Separation anxiety in dogs

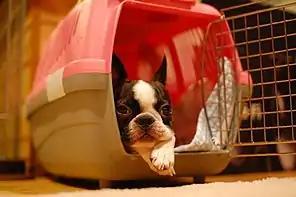
Boston Terrier in crate.

Managing and controlling the canine environment is one method used to help treat separation anxiety in dogs. The focus is to reduce the canine's anxiety while eliminating possible means of self-injury or harm to the surrounding environment. In the cases of some dogs, crate training can provide an effective enclosure in which the canine feels safe and comfortable, whilst eliminating possible means of harm in the environment, as they are enclosed. The use of a crate or small, enclosed structure is effective for dogs who have been accustomed to crate training before, however introducing this method past the accustomed age of house training, can worsen the symptoms experienced by the dog. As well, confining a dog who is unaccustomed to the crate or enclosure environment can increase a stress induced behavioural response known as lip licking. Self-harm and injury to the animal can also increase as confinement can cause distress leading to the canine trying to escape.